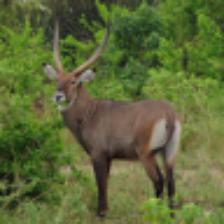
Label: NonHuman